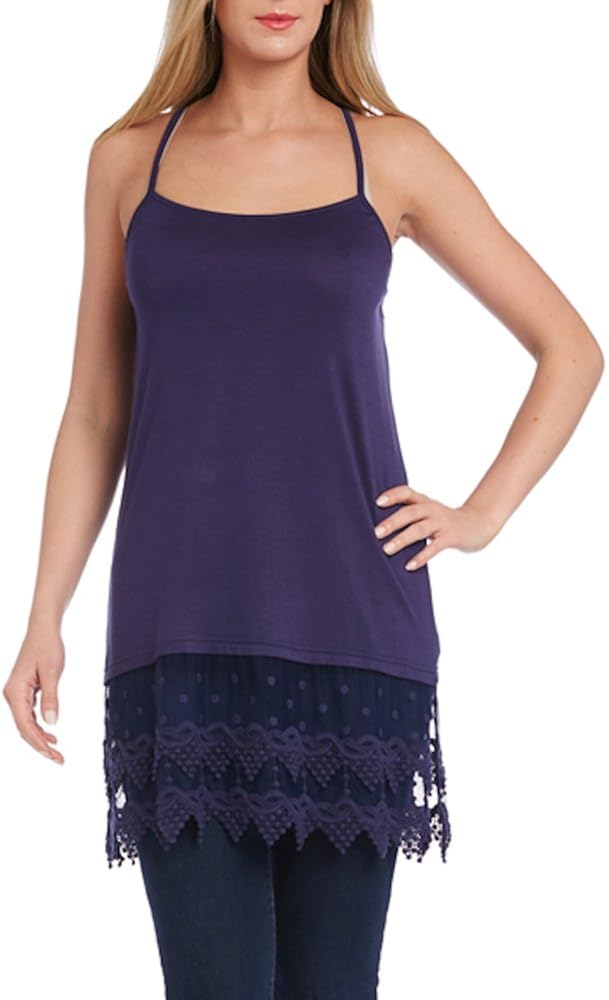
Kaktus Women's Lace Camisole and Shirt Extender - Plus
Category: AMAZON FASHION
With adjustable straps and a tiered lace hem, this item is a great addition to your collection of basics.
Features: 4% spandex | Wash cold | 96% viscose, 4% spandex | Machine wash cold, gentle cycle, flat dry, cool iron | Adjustable straps, silky soft fabric, lace hem | Size Chart: S - 6/8, M - 8/10, L - 10/12, XL - 12/14, 1X - 18W/20W, 2X - 22W/24W, 3X - 26W/28W